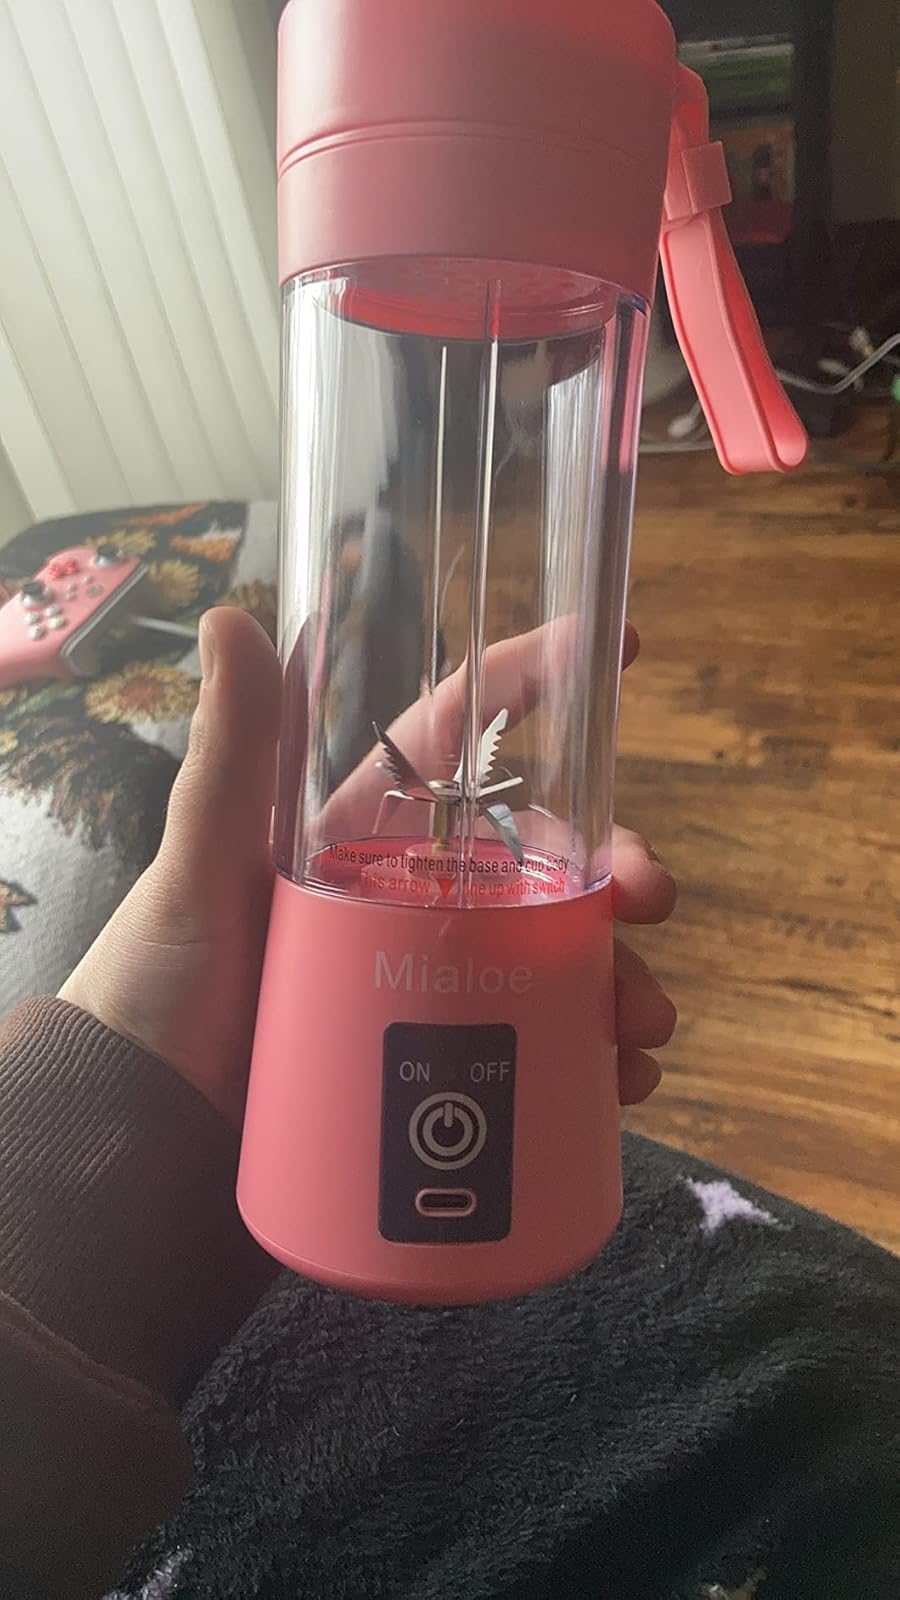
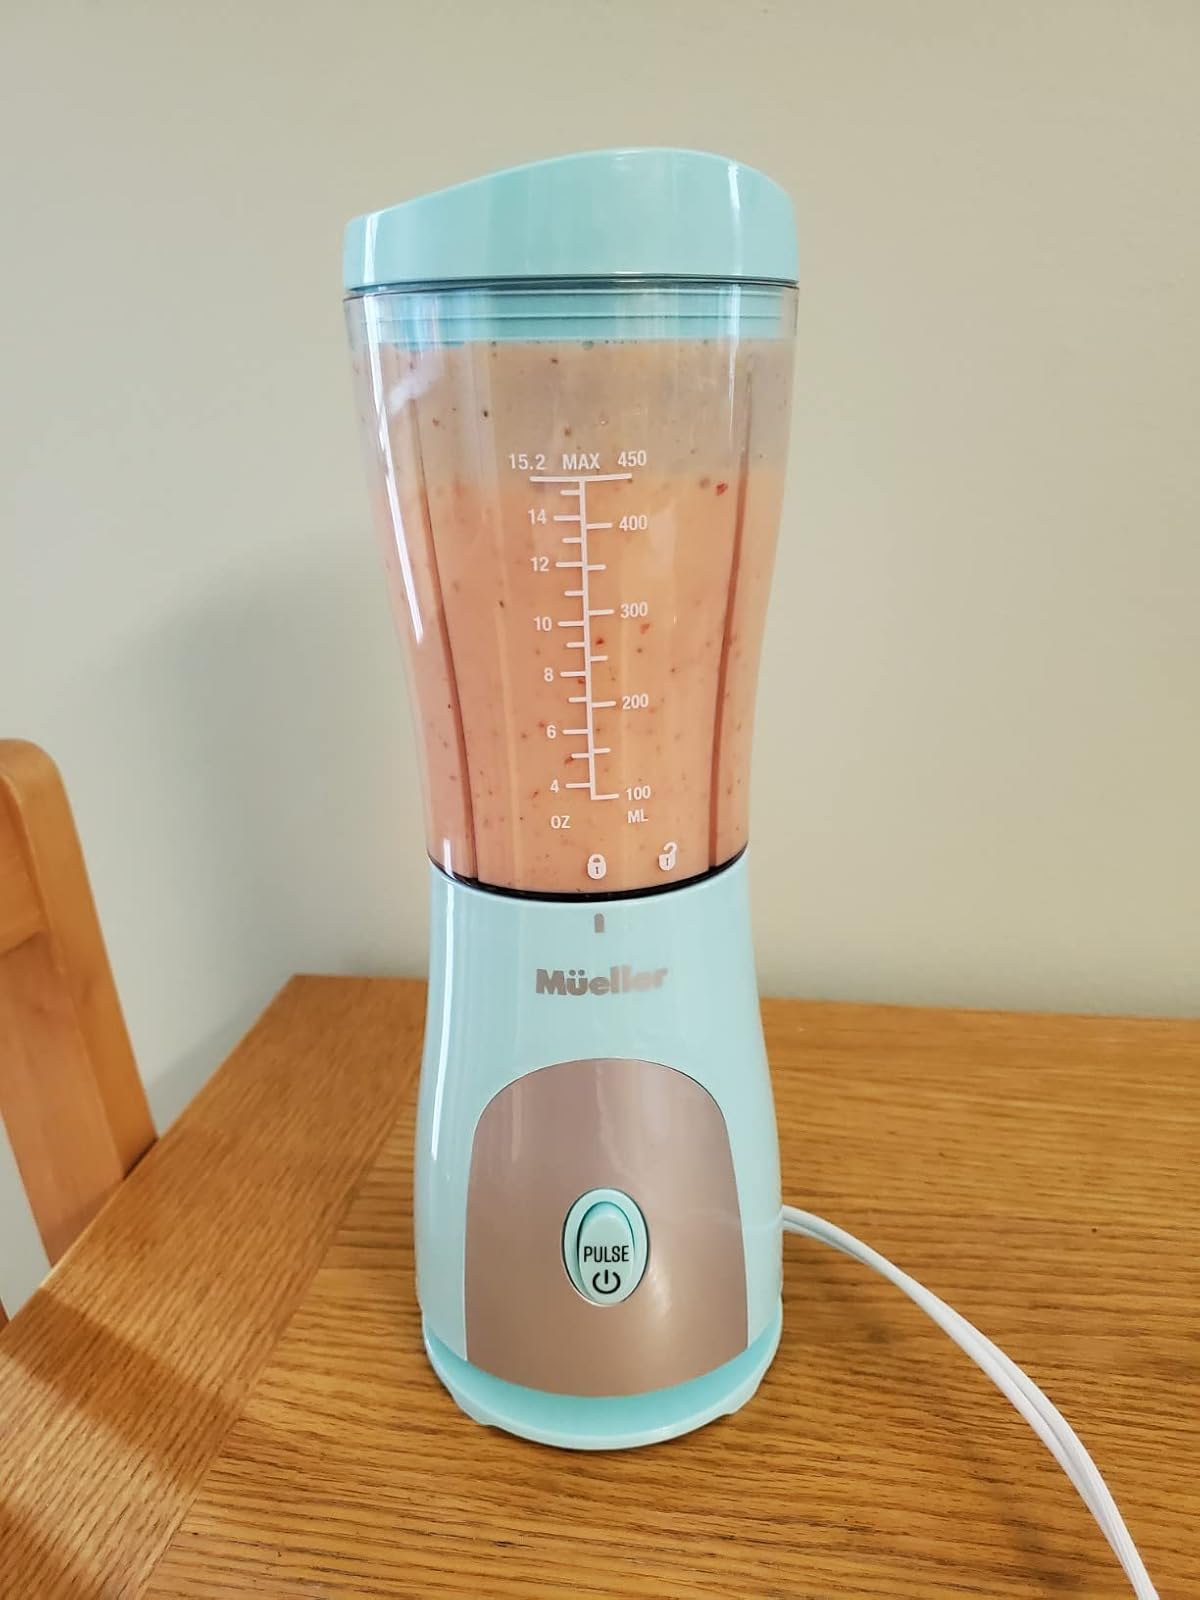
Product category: items_blender
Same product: no